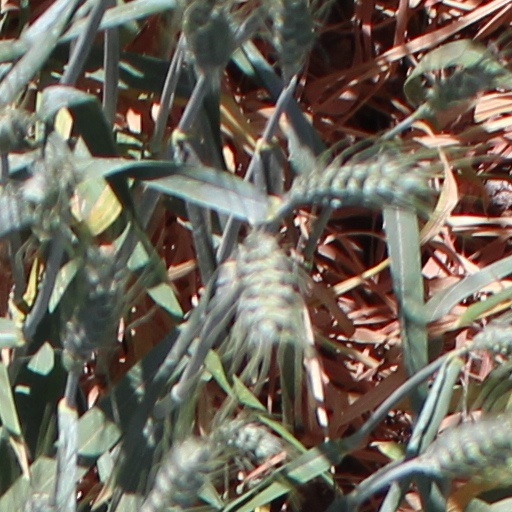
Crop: wheat